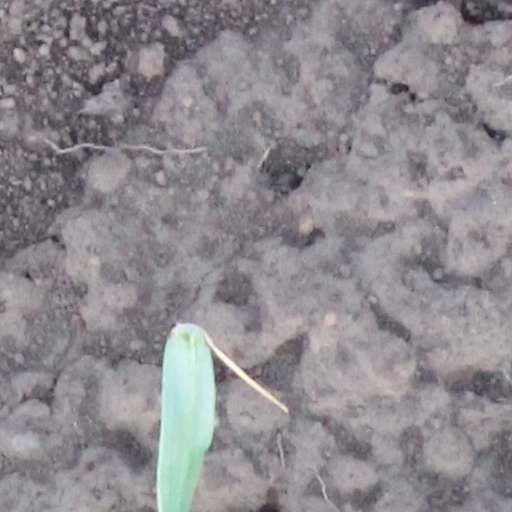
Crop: wheat